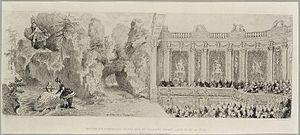
Adolphe Lalauze, né à Rive-de-Gier le 8 octobre 1838 et mort à Milly-la-Forêt en 1906, est un graveur, vignettiste, illustrateur et peintre français.